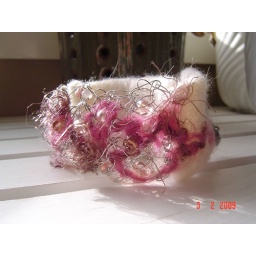
upcycled machine knit remnant in angora. tinned copper wire crochet with glass beads. felted wool and synthetic yarn embroidery